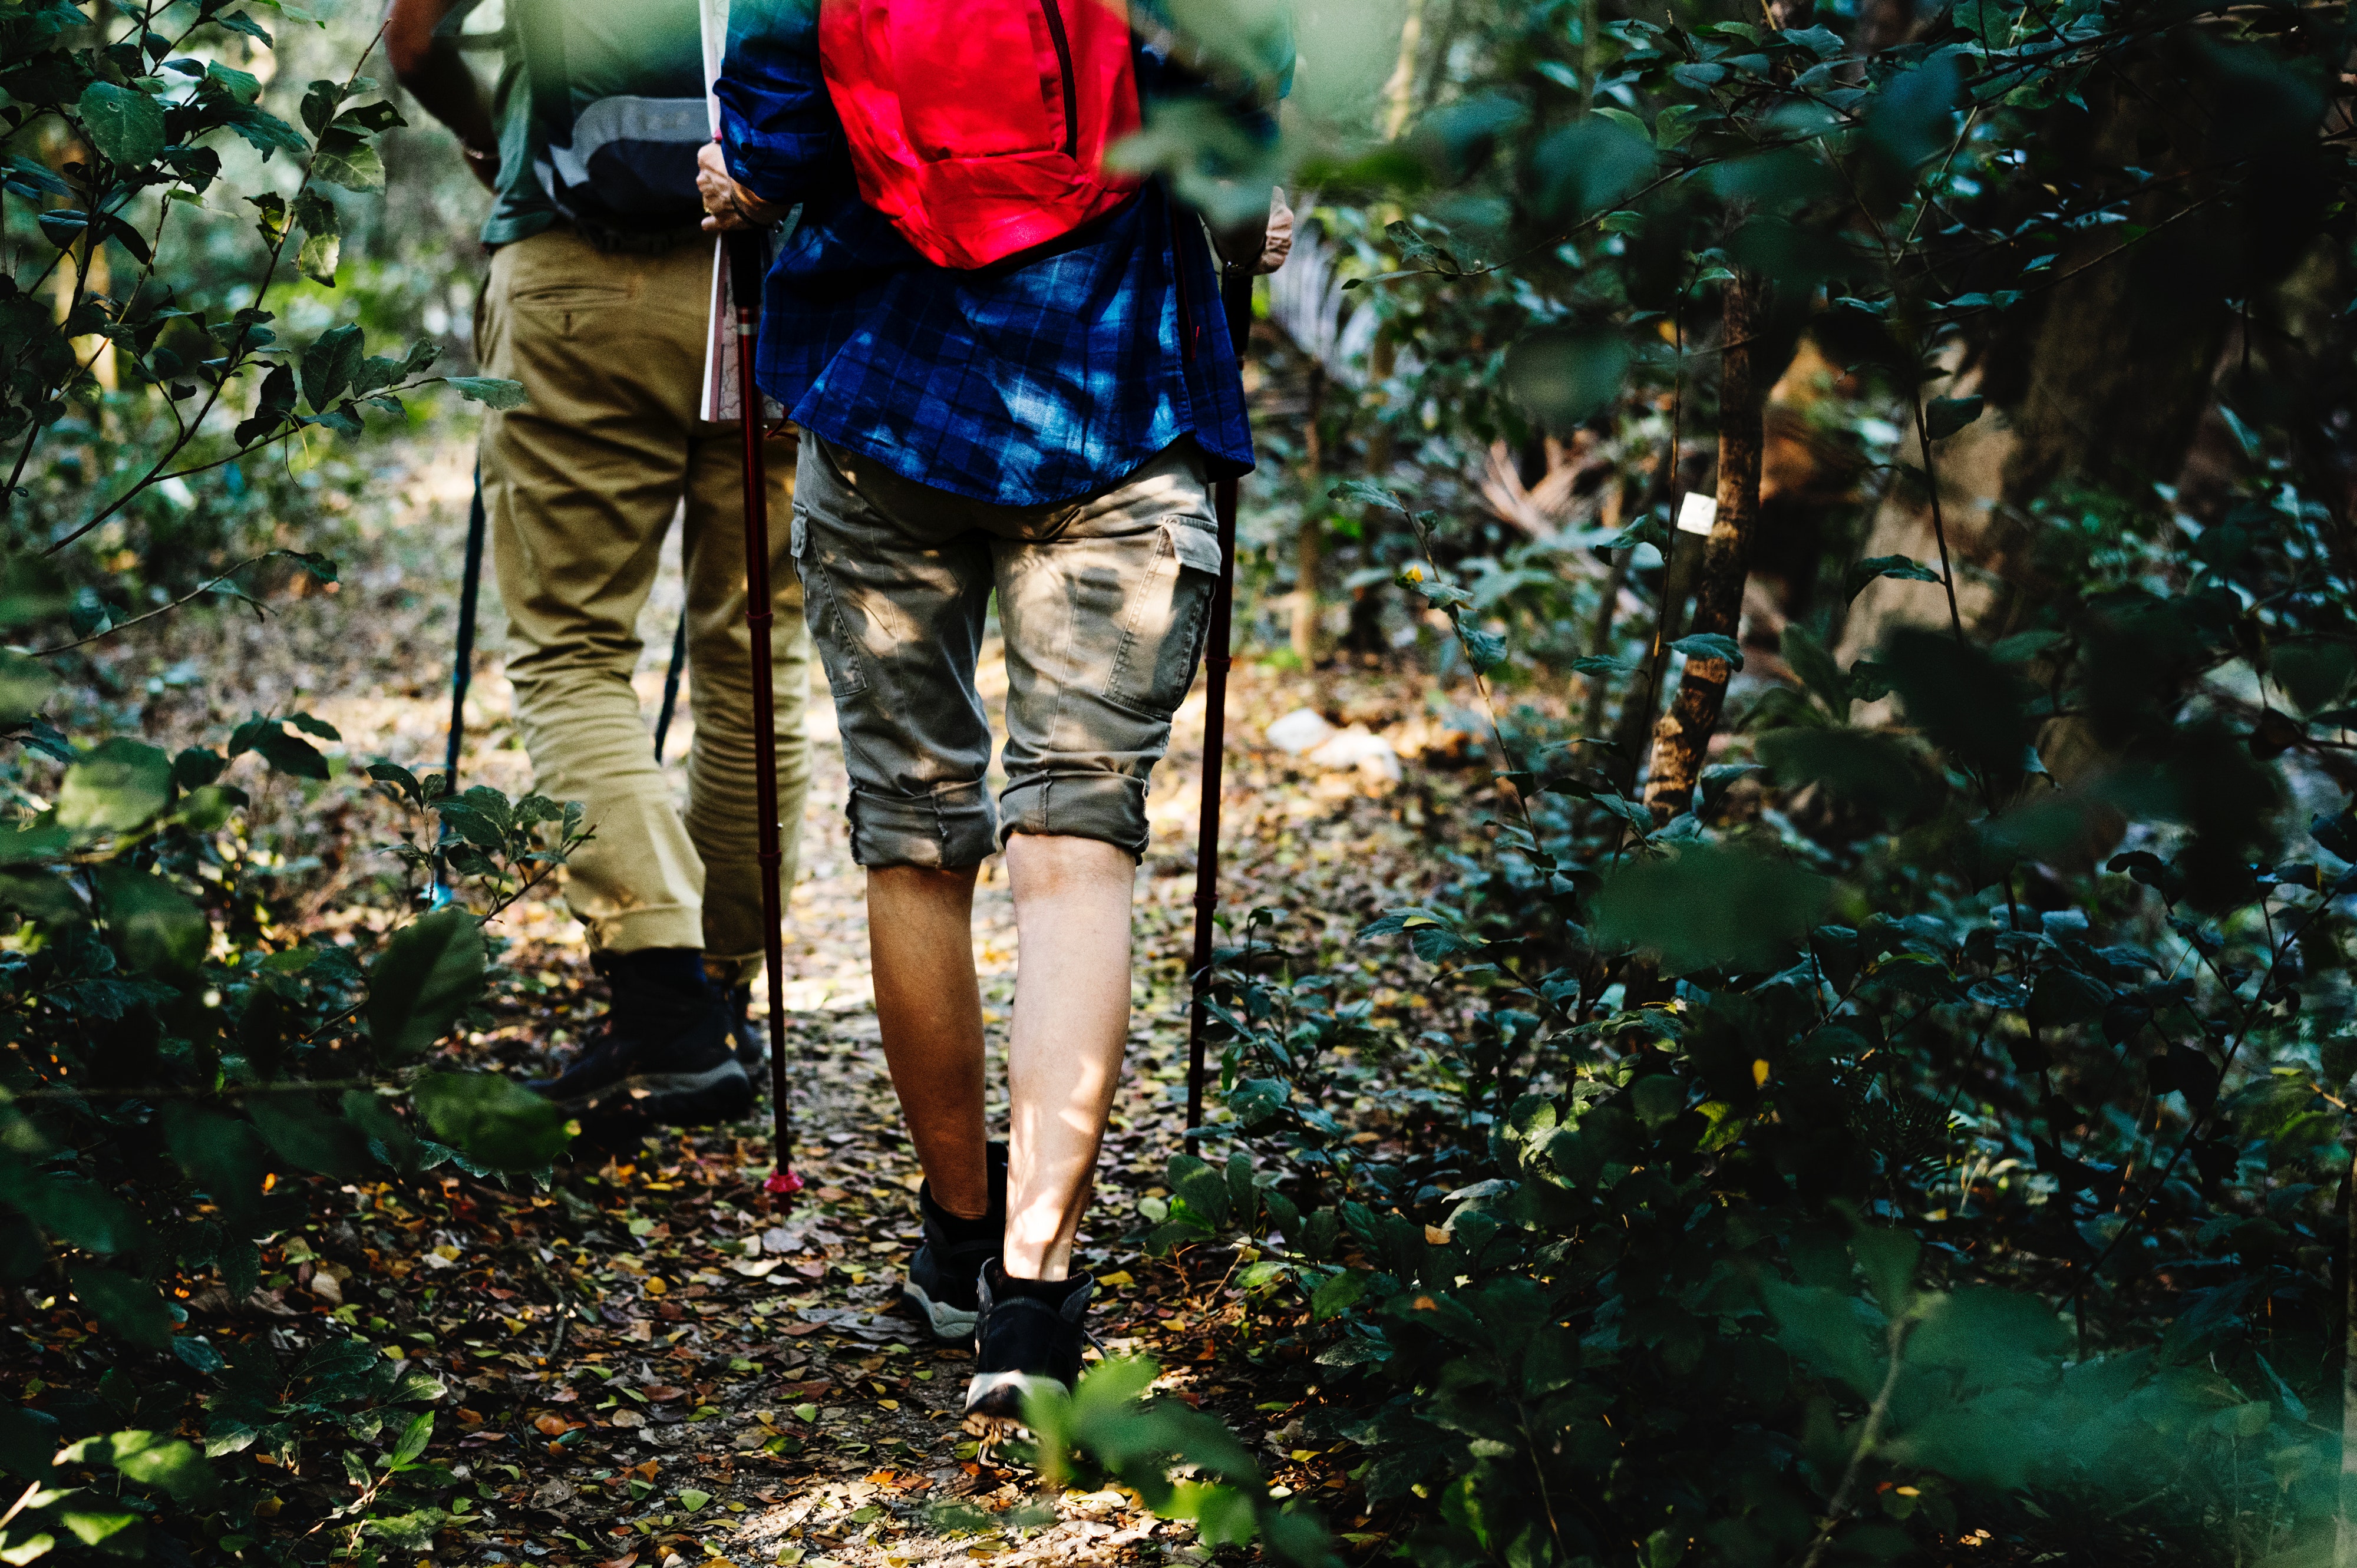
People in nature, nature, jungle, green, natural environment, trail, forest, tree, adventure, woodland, leaf, leg, recreation, hiking, walking, plant, rainforest, sunlight, valdivian temperate rain forest, photography, old growth forest, human leg, shorts